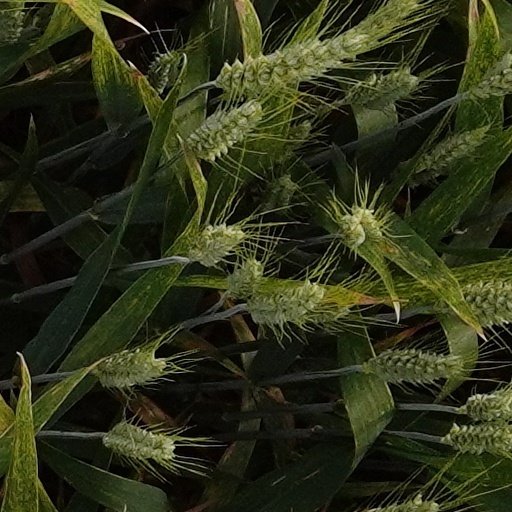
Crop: wheat